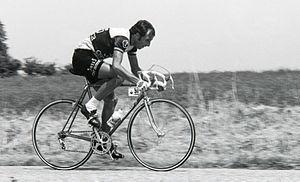
Fausto Bertoglio durant le Tour de France 1976. Photographie